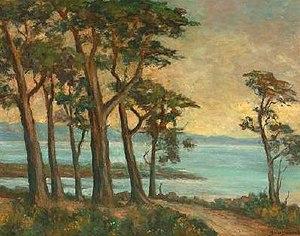
Bertha Elizabeth Stringer Lee, née Bertha Elizabeth Stringer le 6 décembre 1869 à San Francisco dans l'État de la Californie aux États-Unis et décédée le 19 mars 1939 dans la même ville, est une peintre tonaliste et impressionniste américaine, connue pour ces paysages de la région de la Californie.